William Burton Conyngham

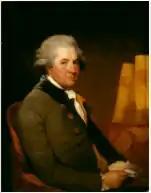
by Gilbert Stuart circa 1792

Conyngham planned a settlement on the previously unpopulated island of Rutland, Ireland, having installed, from 1784, a street of residences and business premises, post office, school house and a fish landing and processing facility. The island remained inhabited into the 1960s. The village which developed around the mainland pier which served Rutland, Burtonport, still bears his name.